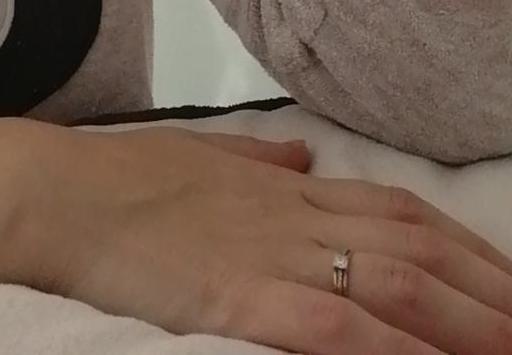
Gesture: no_gesture